Middle East

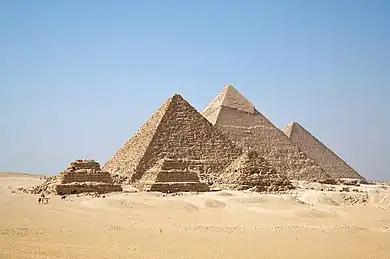
Giza Pyramid complex in Egypt. Built during the Fourth Dynasty of the Old Kingdom of ancient Egypt, between c. 2600 – c. 2500 BC.

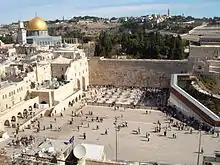
Western Wall and Dome of the Rock in Jerusalem

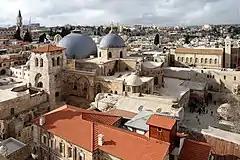
Church of the Holy Sepulchre in Jerusalem

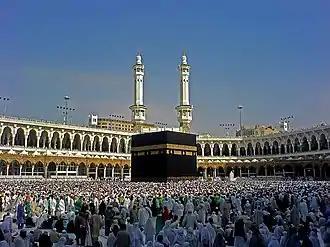
The Kaaba, located in Mecca, Saudi Arabia

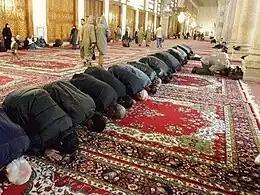
Islam is the largest religion in the Middle East. Here, Muslim men are prostrating during prayer in a mosque.

The Middle East lies at the juncture of Africa and Eurasia and of the Indian Ocean and the Mediterranean Sea (see also: Indo-Mediterranean). It is the birthplace and spiritual center of religions such as Christianity, Islam, Judaism, Manichaeism, Yezidi, Druze, Yarsan, and Mandeanism, and in Iran, Mithraism, Zoroastrianism, Manicheanism, and the Baháʼí Faith. Throughout its history the Middle East has been a major center of world affairs; a strategically, economically, politically, culturally, and religiously sensitive area. The region is one of the regions where agriculture was independently discovered, and from the Middle East it was spread, during the Neolithic, to different regions of the world such as Europe, the Indus Valley and Eastern Africa.